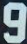
Number: 9